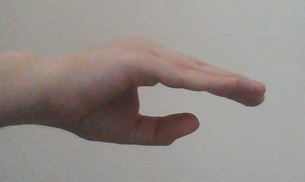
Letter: jeem